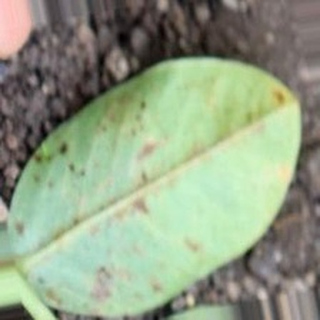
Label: groundnut_rust